Kylie and Garibay (EP)

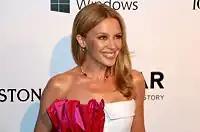
Music critics highlighted Minogue's ("pictured in 2015") versatility and her collaborations on the EP.

Music critics recognized the EP's experimental nature and its production. Described the project as a "B-road left turn from [Minogue's] pop motorway", the writers of "Classic Pop" opined that the end result was unexpectedly enjoyable. Goncalves and John Rowley of "Junkee" praised Minogue's willingness to embrace different musical styles while maintaining her unique elements. Garibay's coherent and atmospheric production was lauded by "Billboard"s Keith Caulfield, who labeled the EP an "effortless pop music" project.